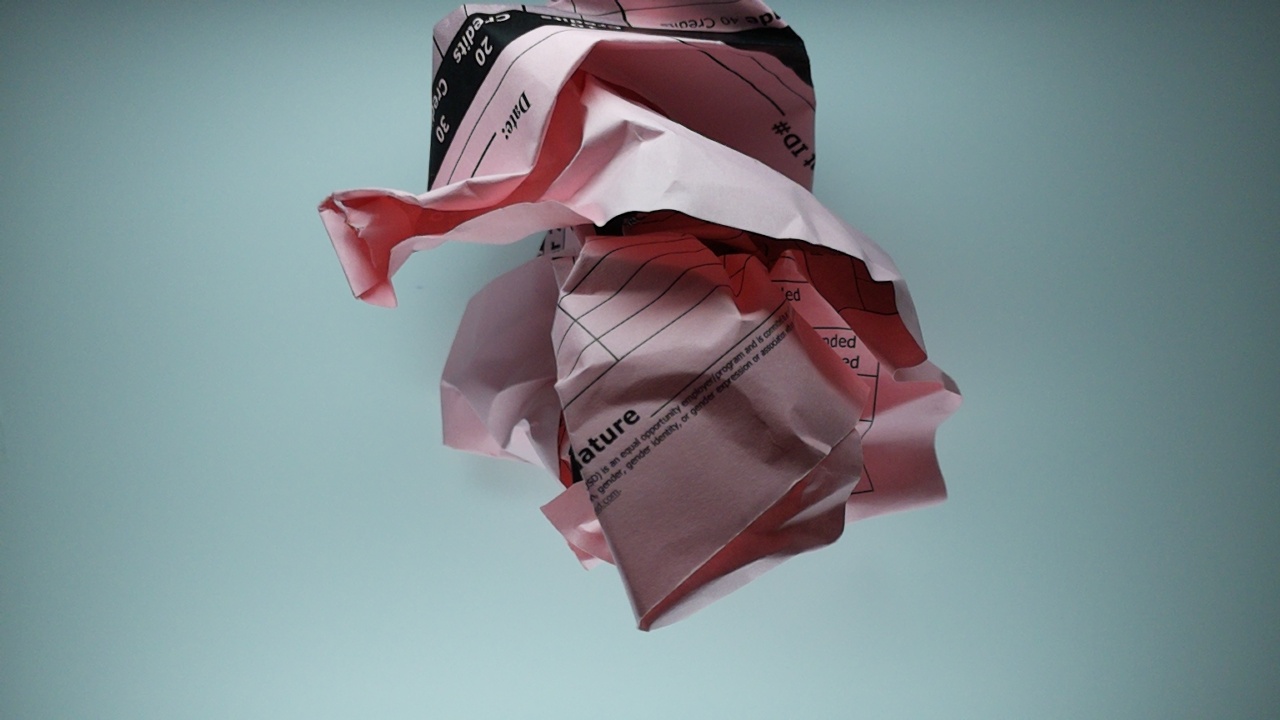
Label: recycle